Compagnie Algérienne

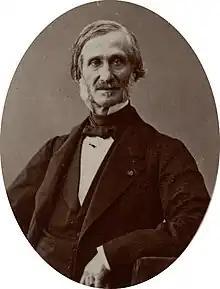
Louis Frémy (1805-1891), founding chairman of the SGA

The Compagnie Algérienne, from 1942 to 1948 Compagnie Algérienne de Crédit et de Banque ("Algerian Credit and Banking Company"), was a significant French bank with operations in Algeria, Morocco, Tunisia and Lebanon as well as mainland France. It was formed in 1877 in a restructuring of its predecessor entity, the Société Générale Algérienne ("General Algerian Company"), itself founded in 1865-68. The Compagnie Algérienne eventually merged in 1960 with the Banque de l'Union Parisienne. Following a series of subsequent restructurings, its main successor entities as of 2022 are the Crédit du Nord in France, the in Algeria, the Banque de Tunisie in Tunisia, Attijariwafa Bank in Morocco, and the Banque Libano-Française in Lebanon.